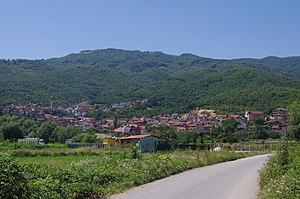
Frangovo est un village du sud-ouest de la Macédoine du Nord, situé dans la municipalité de Strouga. Le village comptait 1739 habitants en 2002. Il est majoritairement albanais.